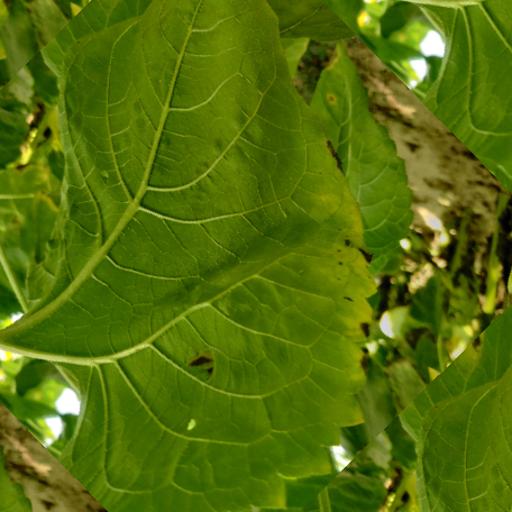
Label: Downy_mildew